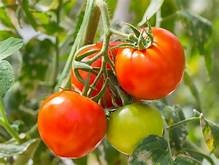
Label: tomato